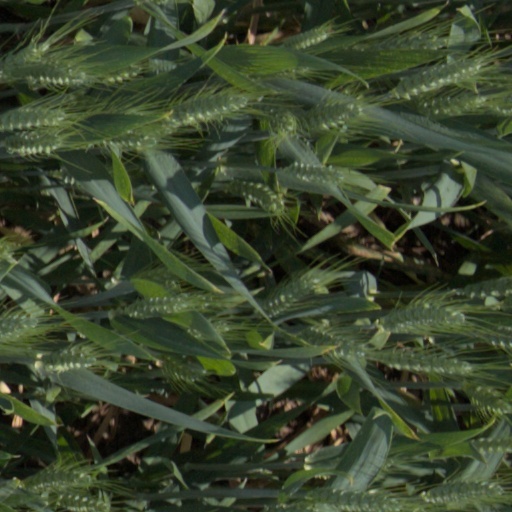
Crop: wheat